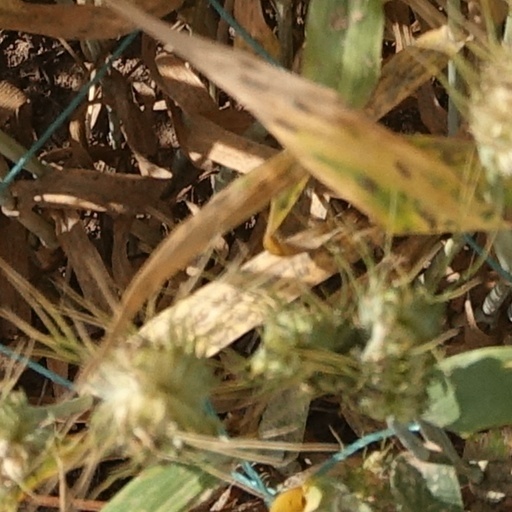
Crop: wheat